Cichlid

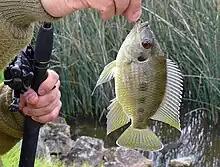
"Pelmatolapia mariae", caught on a hook and line, in Australia: Originally from Africa, the species established feral populations in Australia.

Cichlids are one of the largest vertebrate families in the world. They are most diverse in Africa and South America. Africa alone is host to at least an estimated 1,600 species. Central America and Mexico have about 120 species, as far north as the Rio Grande in South Texas. Madagascar has its own distinctive species ("Katria", "Oxylapia", "Paratilapia", "Paretroplus", "Ptychochromis", and "Ptychochromoides"), only distantly related to those on the African mainland. Native cichlids are largely absent in Asia, except for 9 species in Israel, Lebanon, and Syria ("Astatotilapia flaviijosephi", "Oreochromis aureus", "O. niloticus", "Sarotherodon galilaeus", "Coptodon zillii", and "Tristramella" spp.), two in Iran ("Iranocichla"), and three in India and Sri Lanka ("Etroplus" and "Pseudetroplus"). If disregarding Trinidad and Tobago (where the few native cichlids are members of genera that are widespread in the South American mainland), the three species from the genus "Nandopsis" are the only cichlids from the Antilles in the Caribbean, specifically Cuba and Hispaniola. Europe, Australia, Antarctica, and North America north of the Rio Grande drainage have no native cichlids, although in Florida, Hawaii, Japan, northern Australia, and elsewhere, feral populations of cichlids have become established as exotics. Although no longer present in Europe except as introductions, tilapias are known to have ranged as far north as Italy during the Miocene.